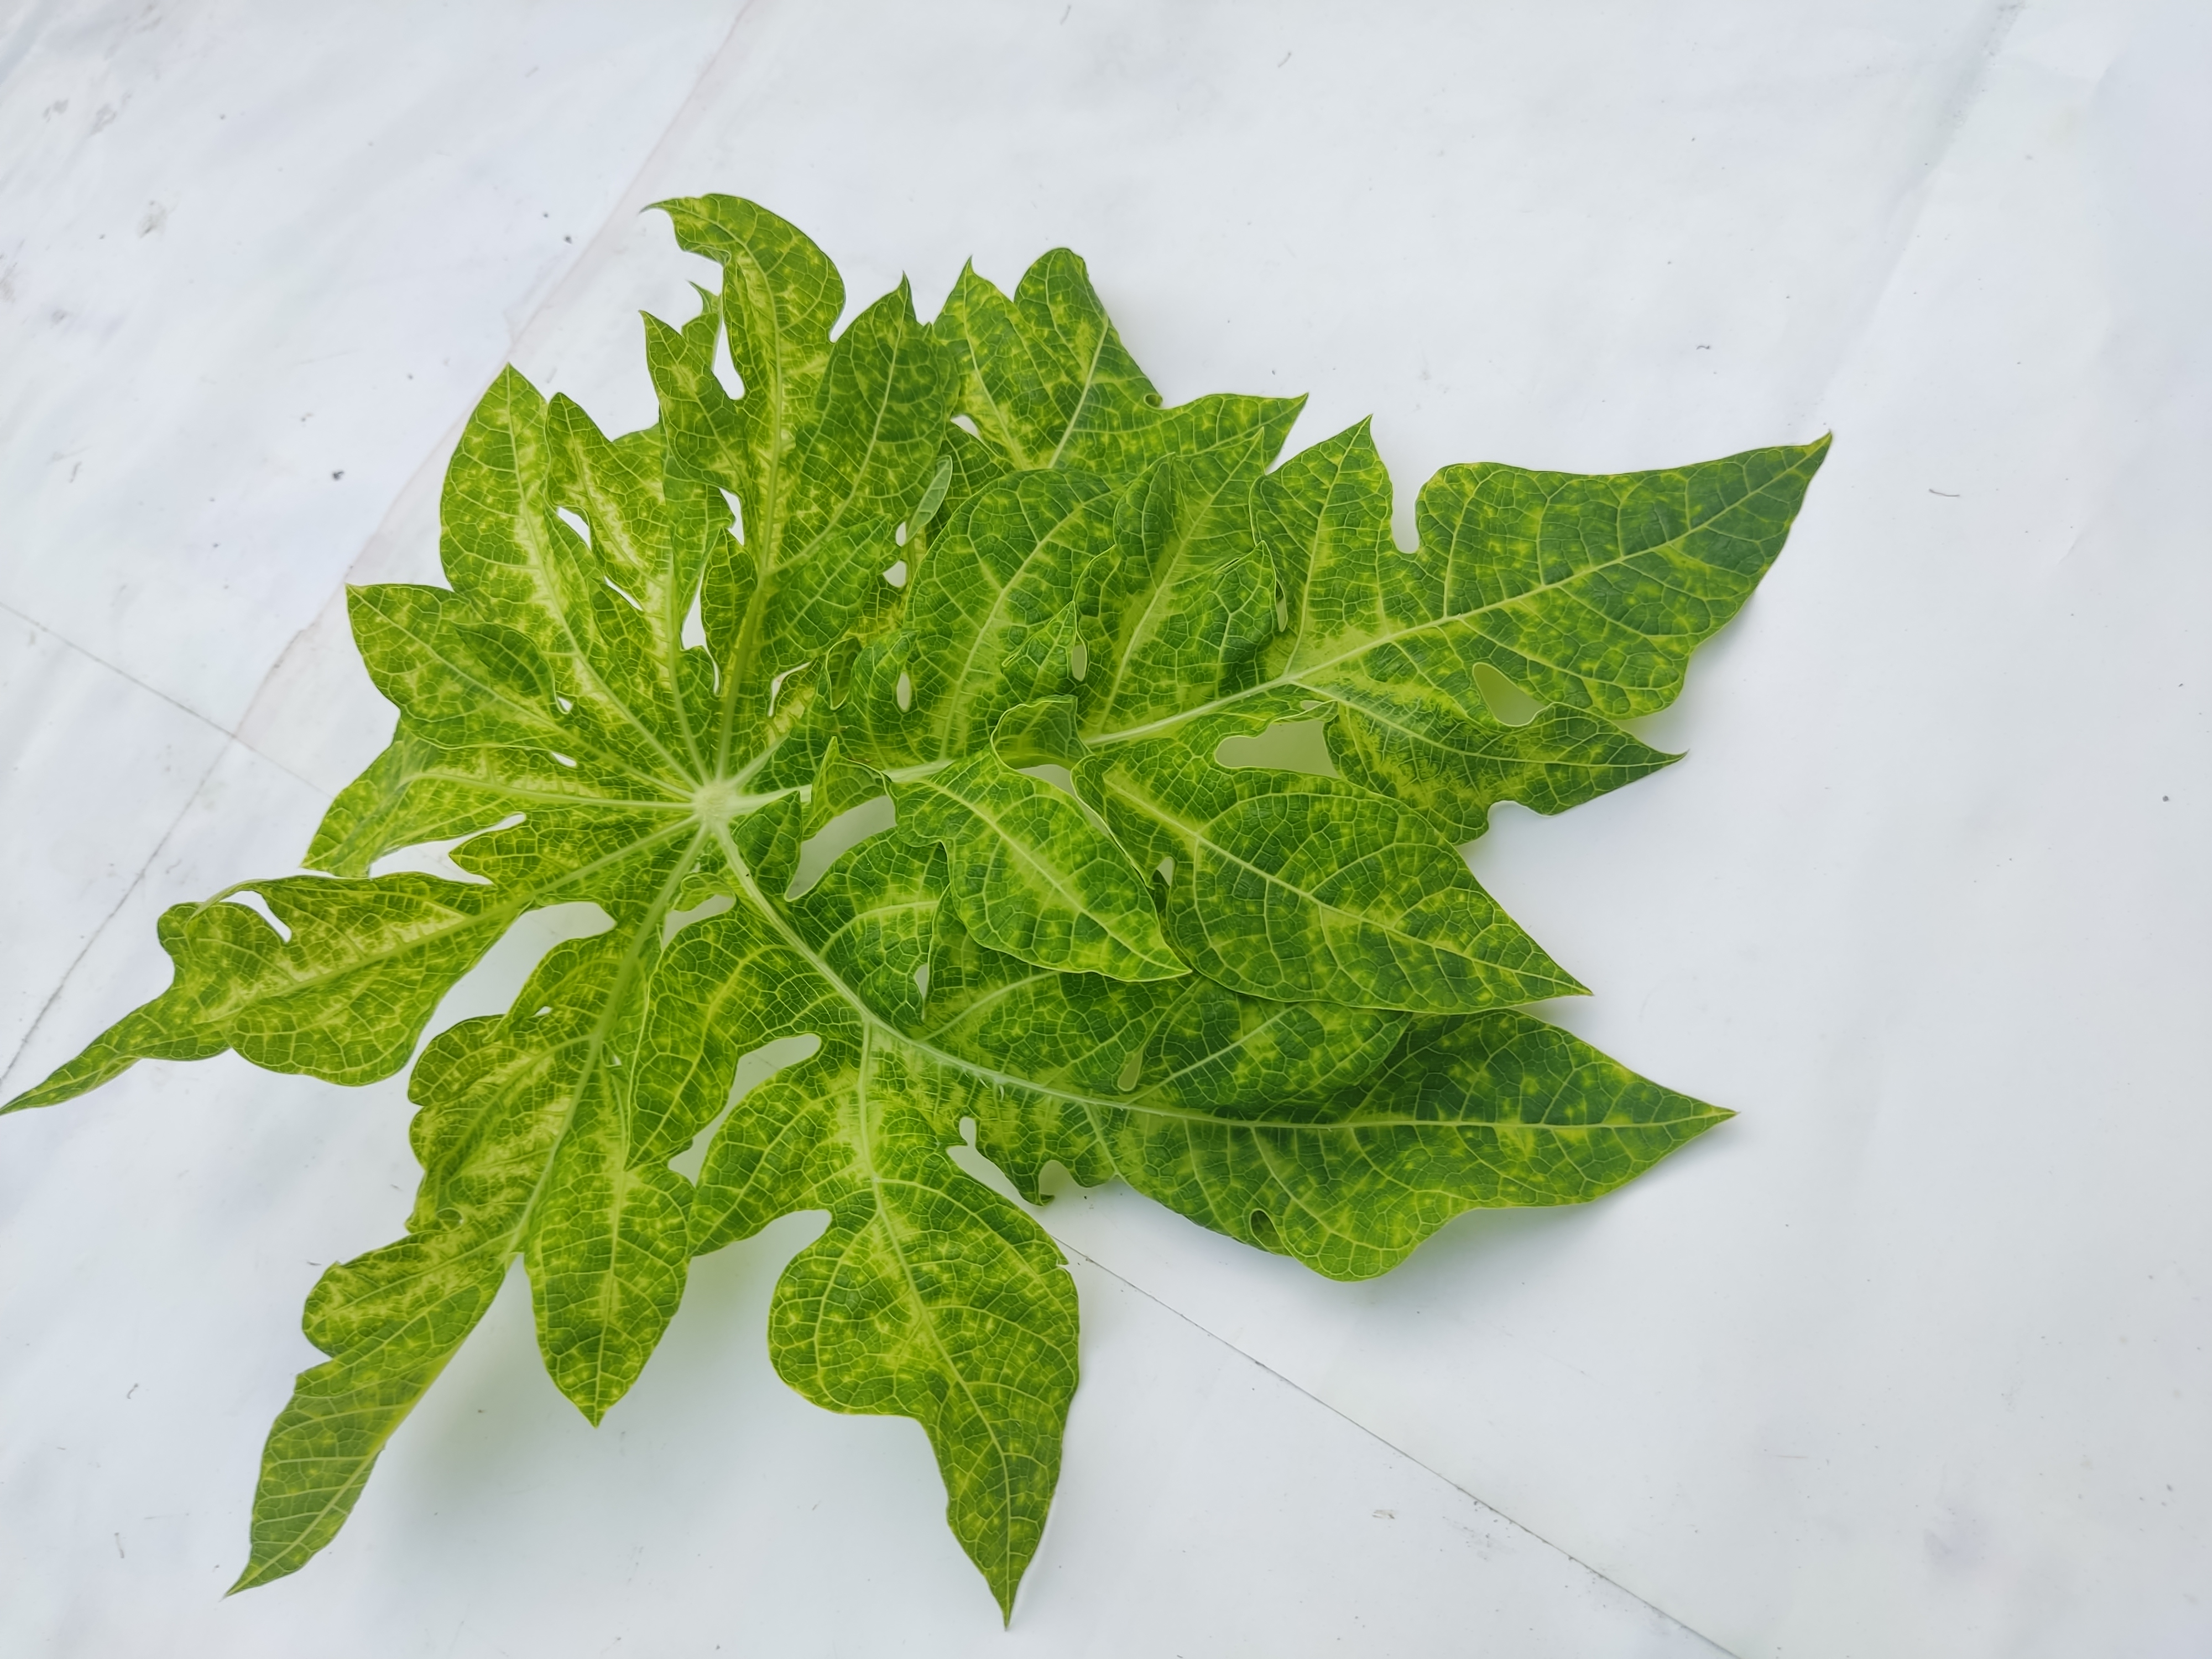
Label: Mosaic